List of Scotland wartime international footballers

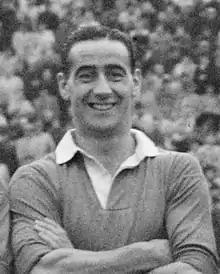
Tommy Walker (pictured in 1947) played regularly for Scotland during the Second World War.

The Scotland national football team is the joint-oldest international football team, having played in the first official international match, a goalless draw on 30 November 1872 against England. Since then, the team has established a long-standing rivalry with England, particularly in the annual British Home Championship, which Scotland won 24 times outright and shared a further 17 times. The team has enjoyed less success in continental and global competition. Even though Scotland has participated in eight FIFA World Cup and two UEFA European Championship final tournaments, the team has never progressed beyond the first round of any major tournament.